Fremont Cut

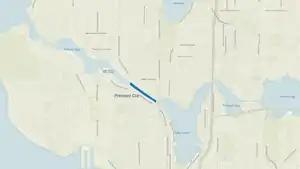
The Ship Canal with Fremont Cut shaded in dark blue

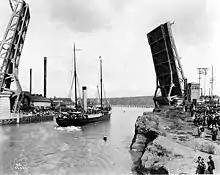
The Fremont Bridge at the 1917 opening of the Ship Canal

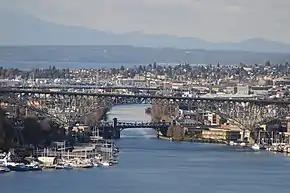
Fremont Cut looking west-northwest towards the Olympic Peninsula

The Fremont Cut is a canal in Seattle, Washington, United States, that connects Lake Union to the east with Salmon Bay to the west. It is part of the Lake Washington Ship Canal linking Lake Washington to Puget Sound, and is long and wide. The center channel is wide and deep.